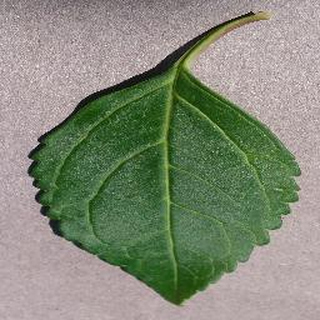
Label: healthy_cherry